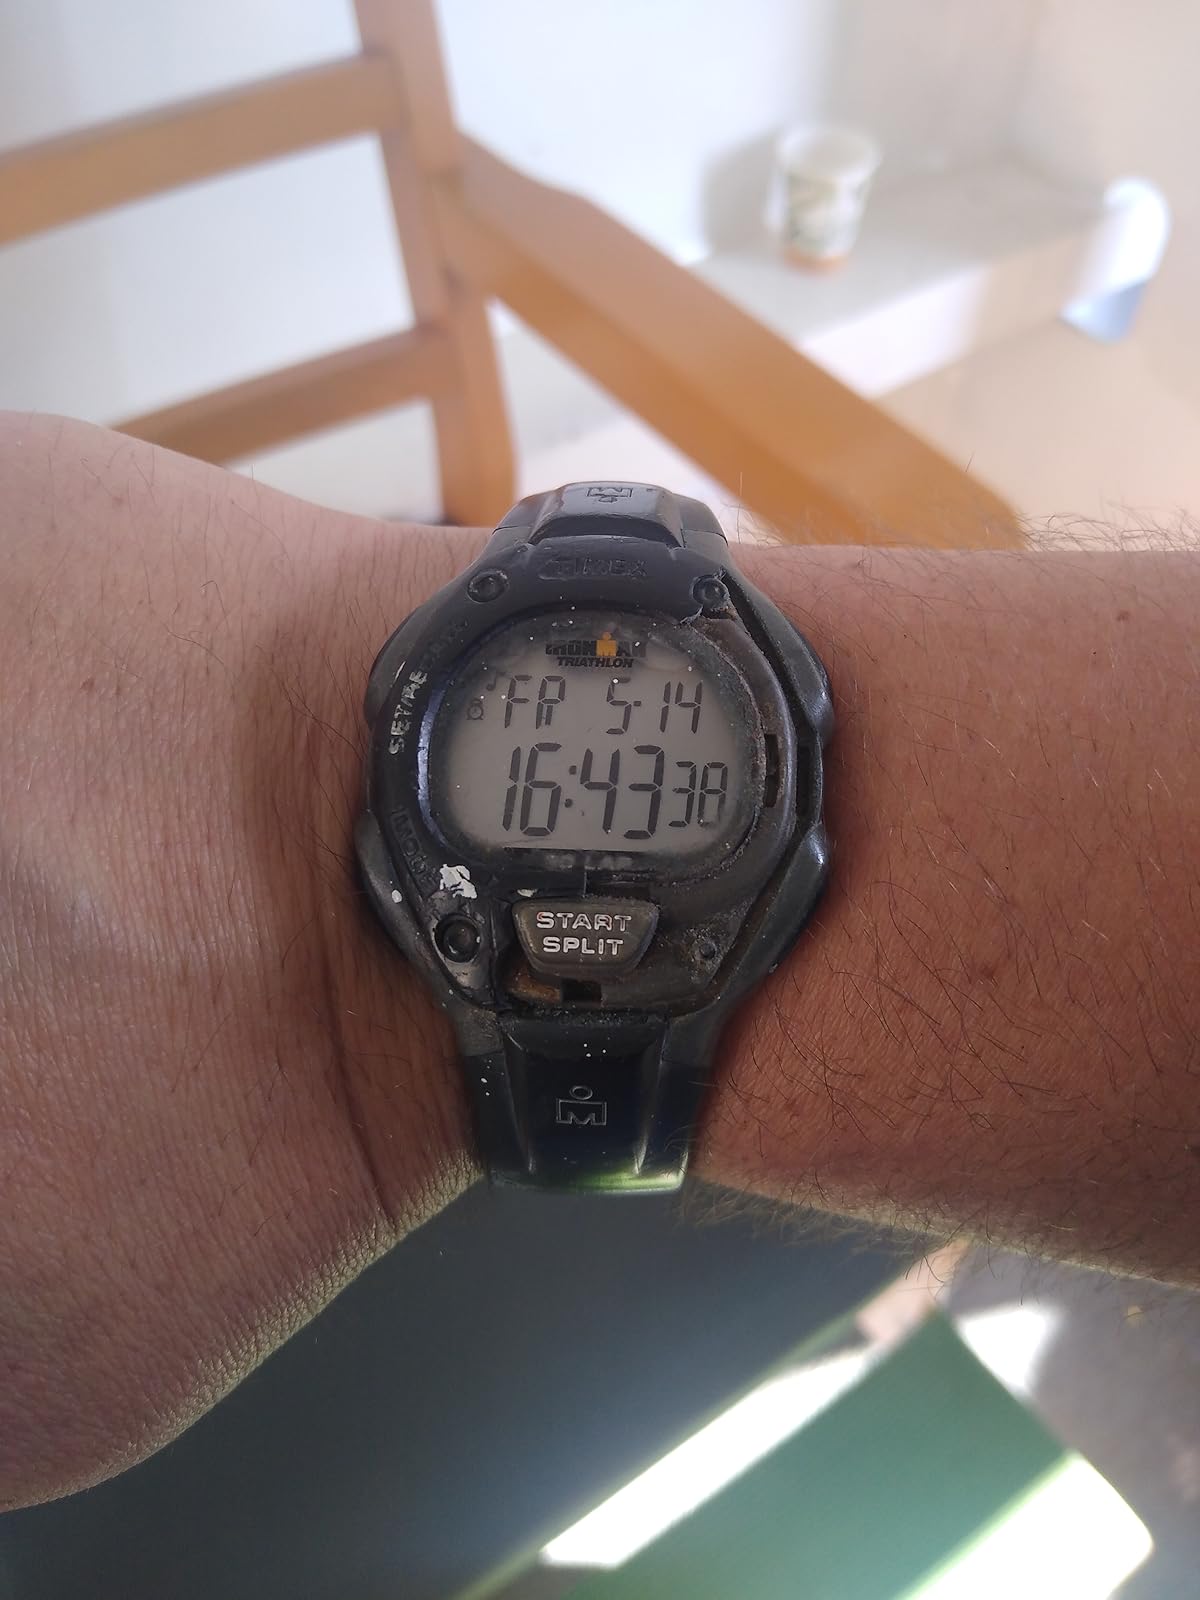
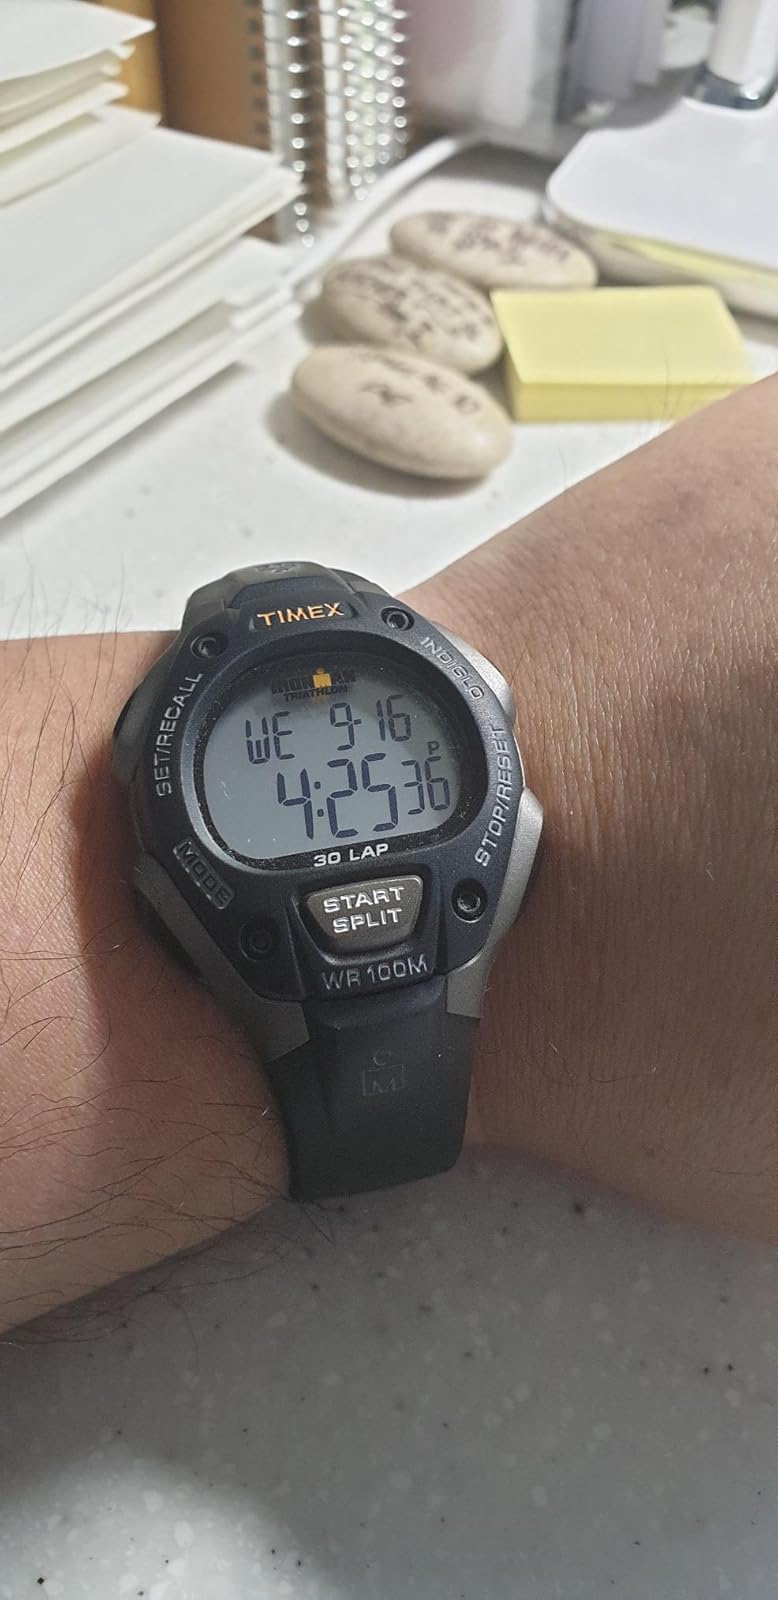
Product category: accessories_watch
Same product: yes